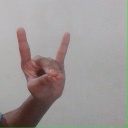
अक्षर: श